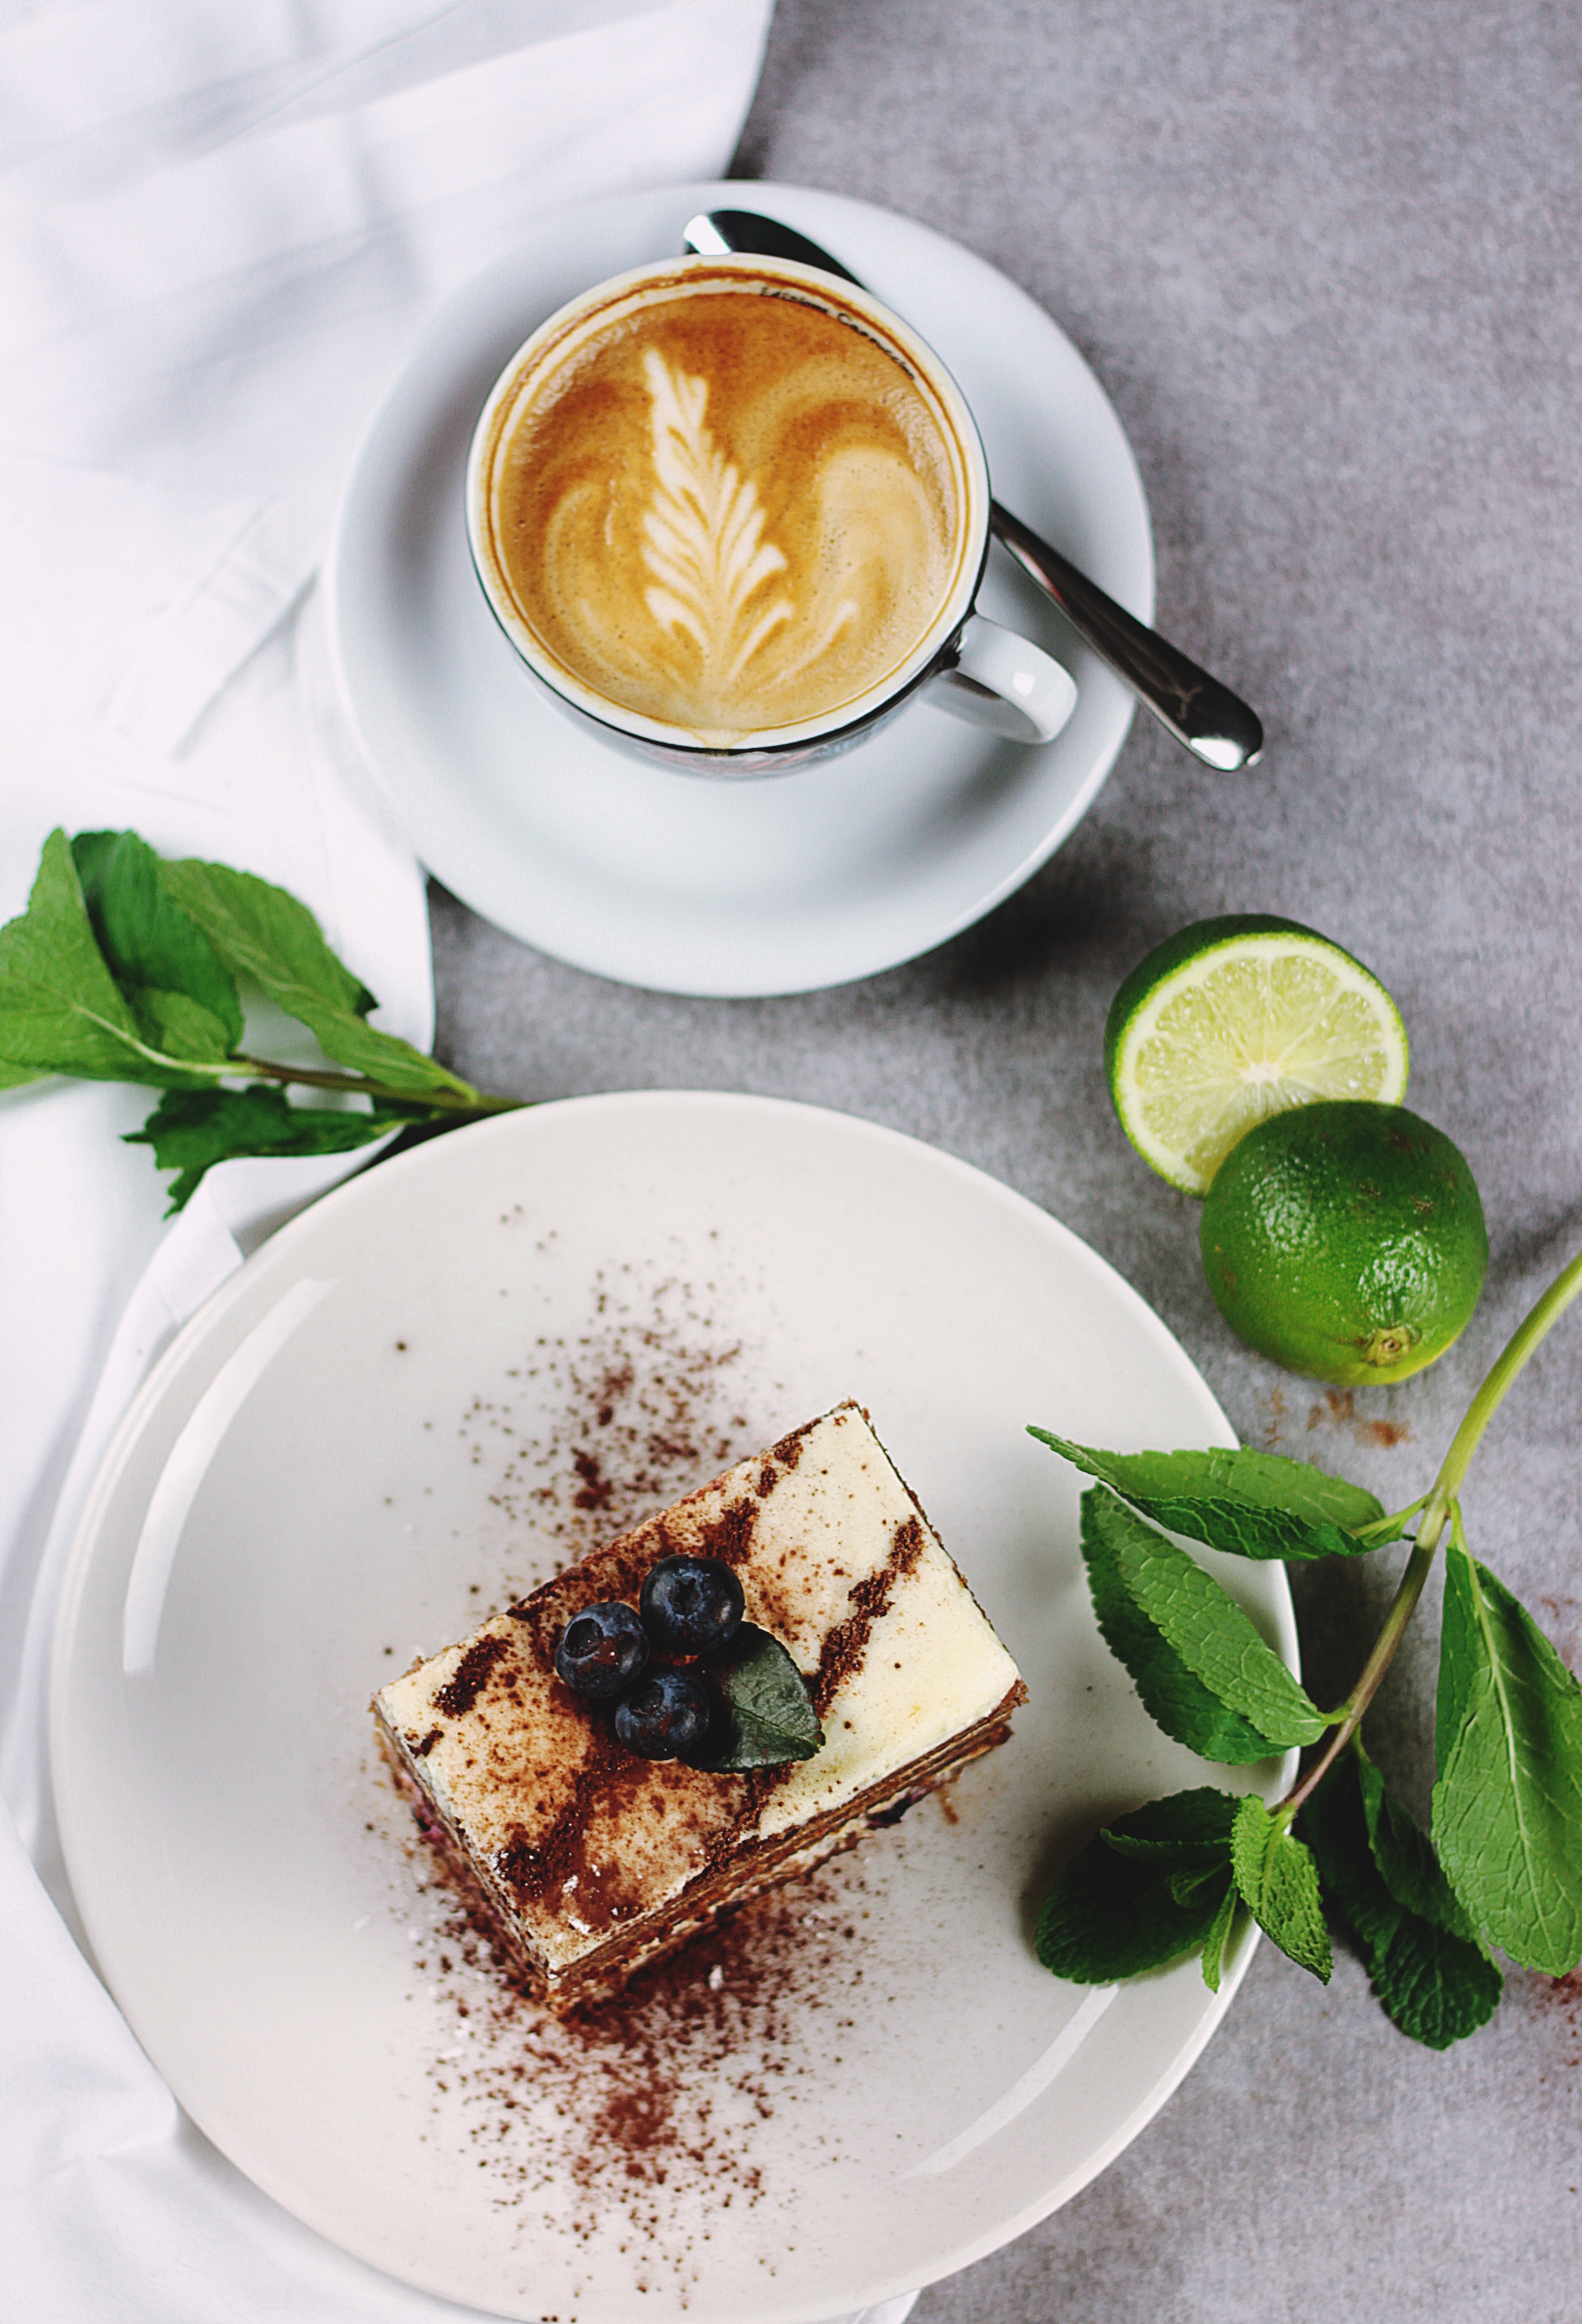
dish, food, dessert, lime